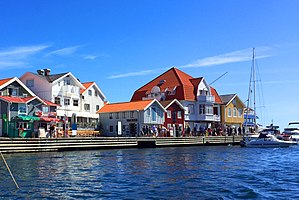
Smögen
Smögen
Smögen er en ø, og en svensk by beliggende i Sotenäs kommun i Västra Götalands län i landskapet Bohuslän. Øen der ligger vest for kommunens hovedby Kungshamn, har et areal på 104,91 hektar